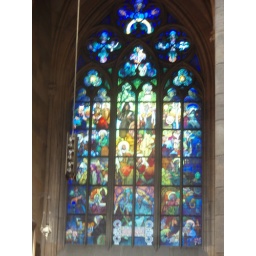
Stained glass window at St. Vitus Cathedral in the Prague Castle